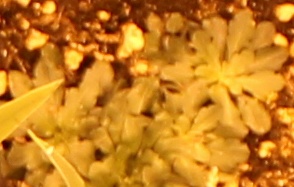
Label: Horseweed